Hugh O'Brian

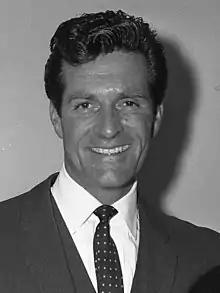
O'Brian in 1965

Hugh O'Brian (born Hugh Charles Krampe; April 19, 1925 – September 5, 2016) was an American actor and humanitarian, best known for his starring roles in the ABC Western television series "The Life and Legend of Wyatt Earp" (1955–1961) and the NBC action television series "Search" (1972–1973). His notable films included the adaptation of Agatha Christie's "Ten Little Indians" (1965); he also had a notable supporting role in John Wayne's last film, "The Shootist" (1976).